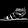
Label: Sandal